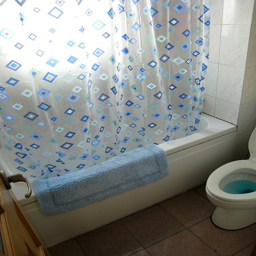
Looking through an opened door seeing a toilet and shower.
A bathtub with a clear shower curtain with various blue diamonds on it.
A small bathroom with a toilet and bathtub.
A close shot of a shower, its curtain, and a toilet.
A shower curtain drawn over a bath tub by a toilet.